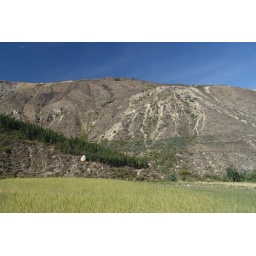
Light green grass in the foreground, with a line of dark green pine trees on the mountain - the Cordillera Blanca, Peru.